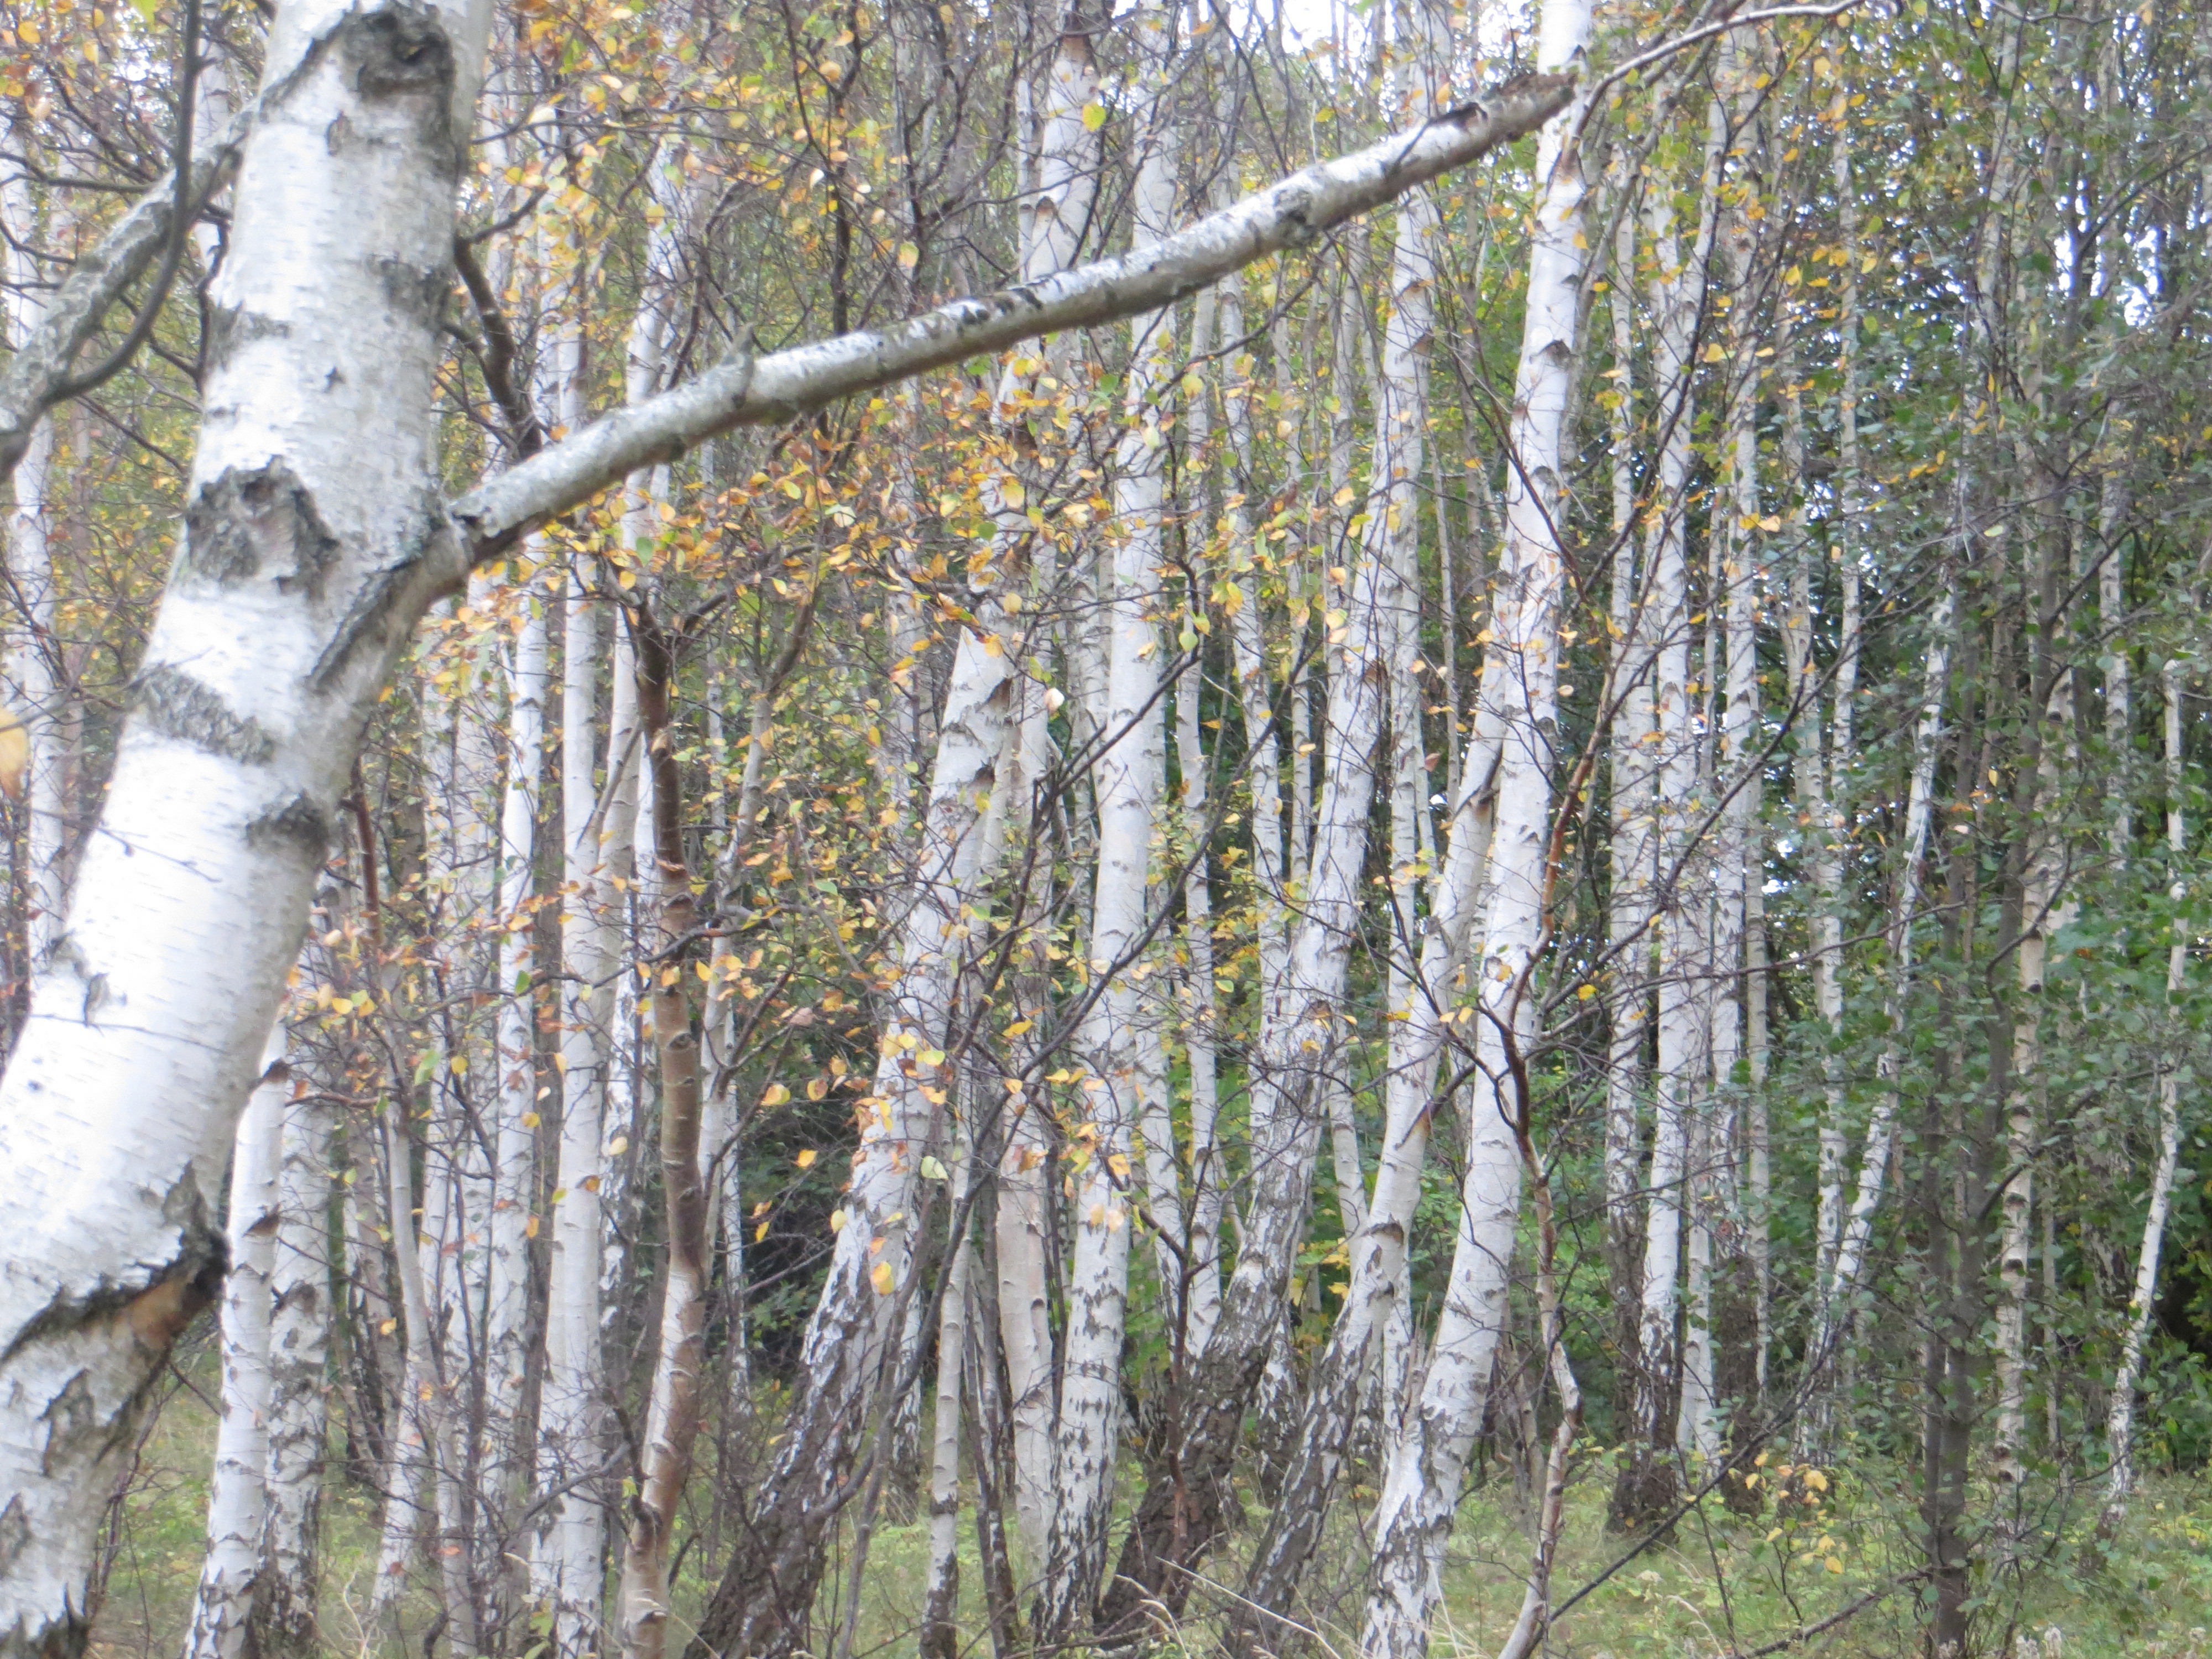
tree, forest, branch, plant, trunk, birch, deciduous, wetland, grove, woodland, habitat, ecosystem, flowering plant, natural environment, woody plant, temperate broadleaf and mixed forest, temperate coniferous forest, land plant